Espin (crater)

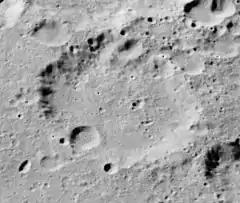
Oblique Apollo 16 mapping camera image (facing northwest)

Espin is a lunar impact crater that lies on the far side of the Moon, just beyond the northeastern limb. It lies to the west-southwest of the larger crater Seyfert, and northwest of Deutsch.